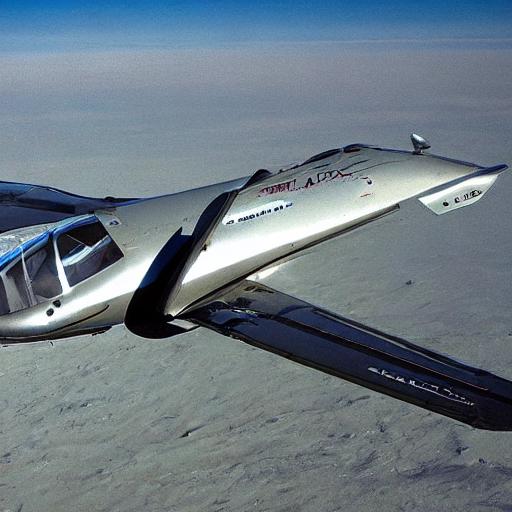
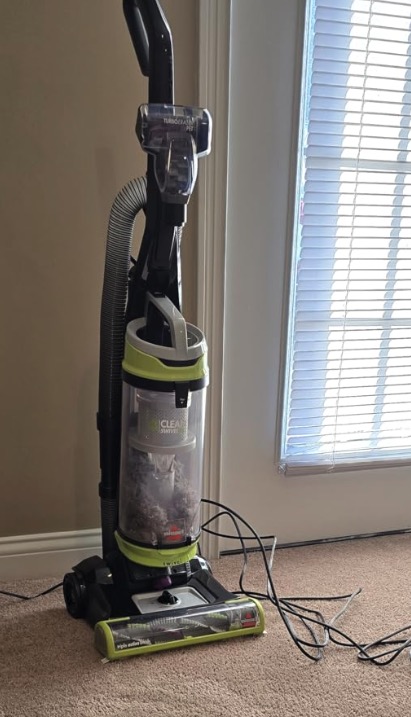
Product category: items_vacuum
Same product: no